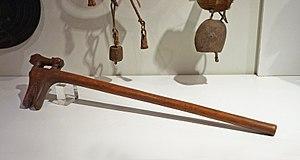
Récade au lion (le lion était le symbole du roi Glélé). Bénin. Bois. Musée barrois (Bar-le-Duc)
Une récade est un sceptre royal de l'ancien royaume du Danhomè, en forme de crosse ou de hache. C'est l'un des symboles d'autorité du souverain, également un bâton de commandement remis au messager pour garantir à son destinataire l'authenticité du message royal. Le terme est en effet dérivé du portugais recado qui signifie « message » ou « commission ».